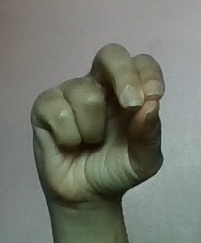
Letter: gaaf